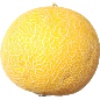
Label: Cantaloupe 1